Velletri

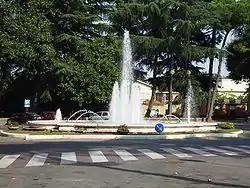
The Fontana di Piazza Giuseppe Garibaldi

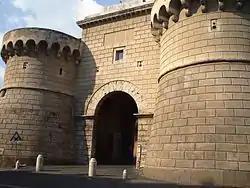
The Porta Napoletana

When Velletri was a Volscian town it was surrounded by massive walls. However, they were razed to the ground in 338 BC as a punishment after the final Roman conquest of the city. The walls were not rebuilt until the Middle Ages.